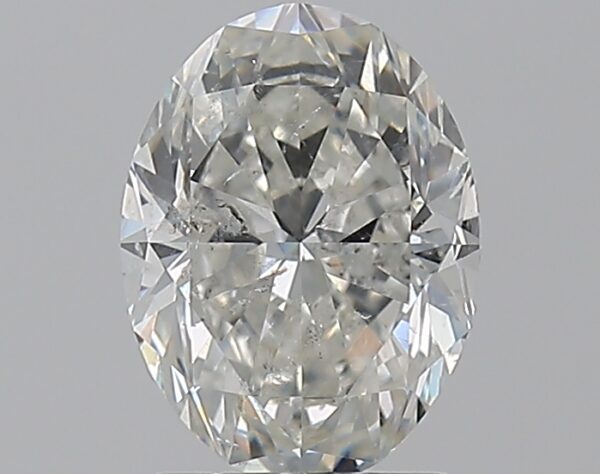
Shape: oval
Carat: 1.5
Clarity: SI2
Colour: H
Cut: VG
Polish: VG
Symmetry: VG
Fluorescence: N
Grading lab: IGI
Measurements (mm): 8.53 x 6.37 x 4.13